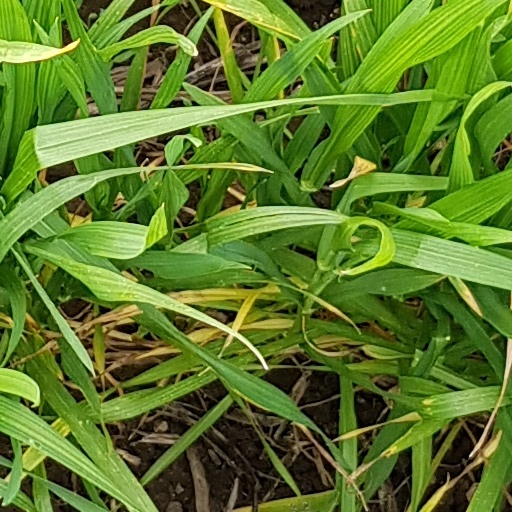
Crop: wheat